Taoism

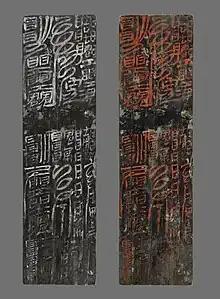
Han dynasty Chinese talisman, part of the

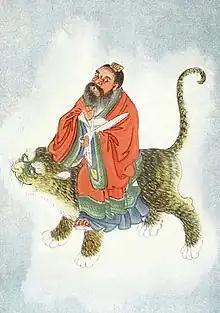
Zhang Daoling, the first Celestial Master

By the Han dynasty (206 BCE–220 CE), the various sources of Taoism had coalesced into a coherent tradition of ritualists in the state of Shu (modern Sichuan). One of the earliest forms of Taoism was the Han era (2nd century BCE) "Huang–Lao" movement, which was an influential school of thought at this time. The "Huainanzi" and the "Taipingjing" are important sources from this period. An unorganized form of Taoism was popular in the Han dynasty that syncretized many preexisting forms in multiple ways for different groups existed during a rough span of time throughout the 2nd century BCE. Also during the Han, the earliest extant commentaries on the "Tao Te Ching" were written: the Heshang Gong commentary and the Xiang'er commentary.